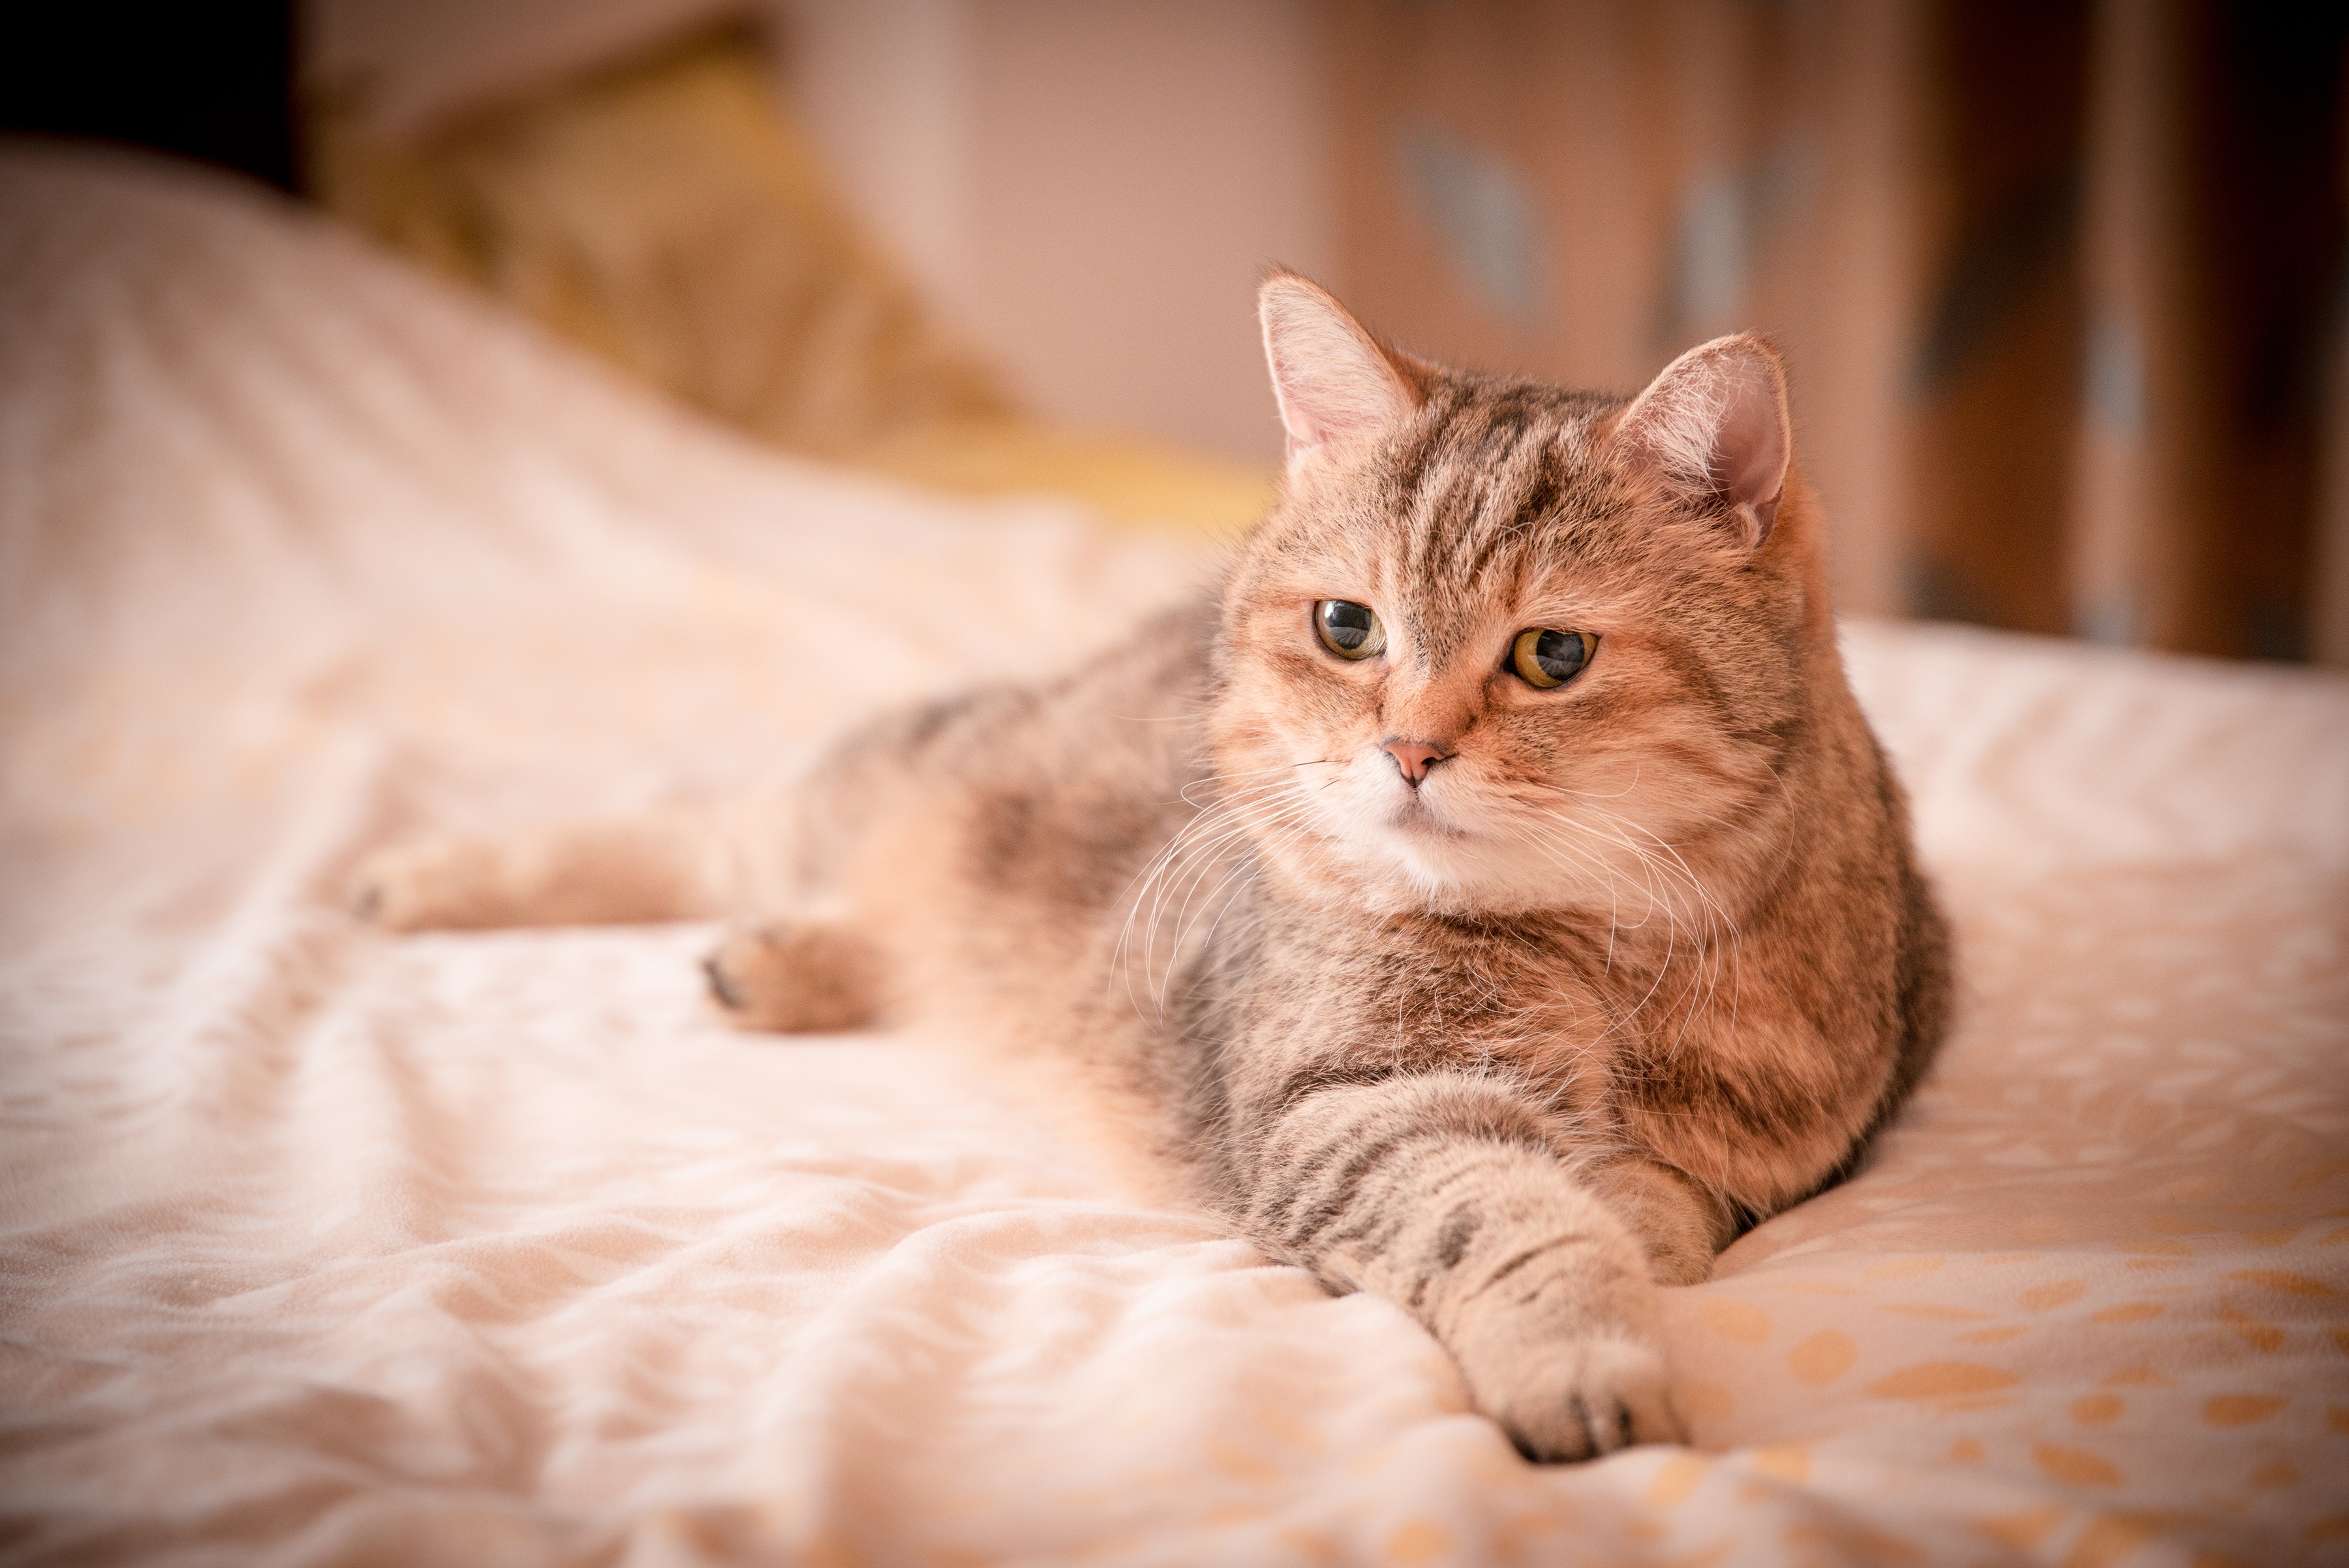
pet, kitten, cat, mammal, close up, whiskers, skin, vertebrate, tabby cat, cuteness, gel reviews, cat mia, lay sat, small to medium sized cats, cat like mammal, carnivoran, domestic short haired cat